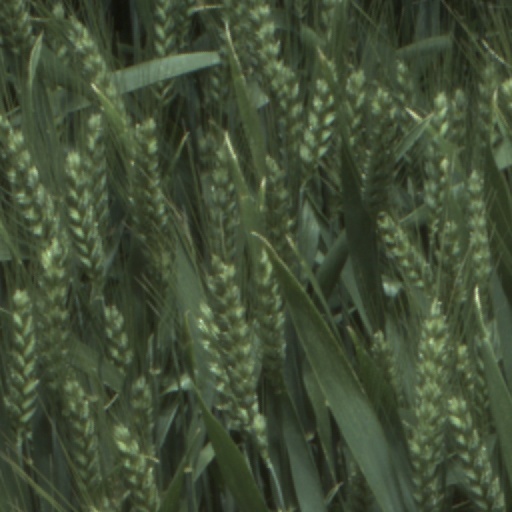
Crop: wheat